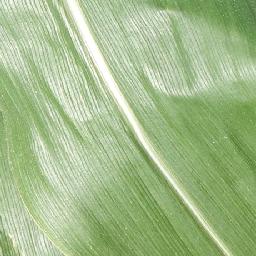
Label: Corn_(Maize)___Healthy